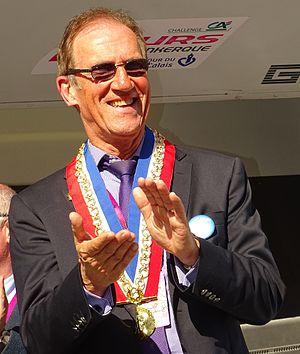
Aniche est une commune française située dans le département du Nord, en région Hauts-de-France.